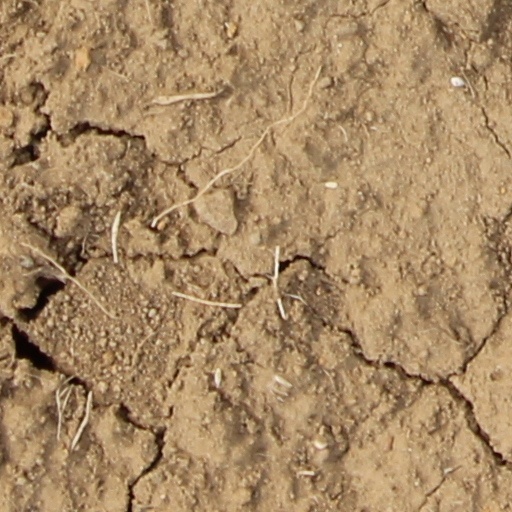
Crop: wheat